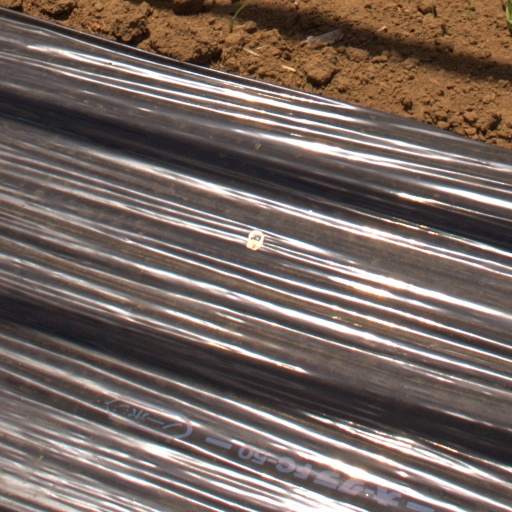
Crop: Jerusalem artichoke